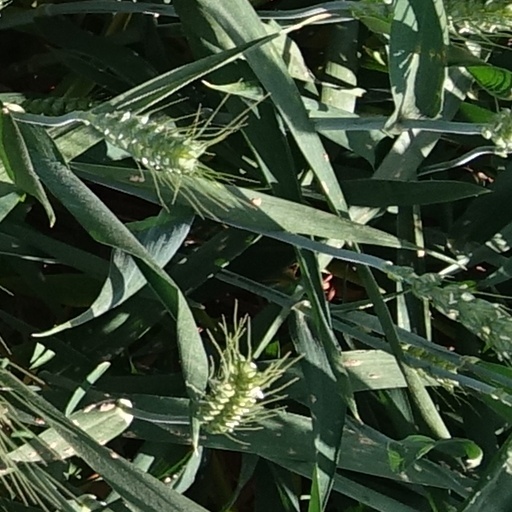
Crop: wheat